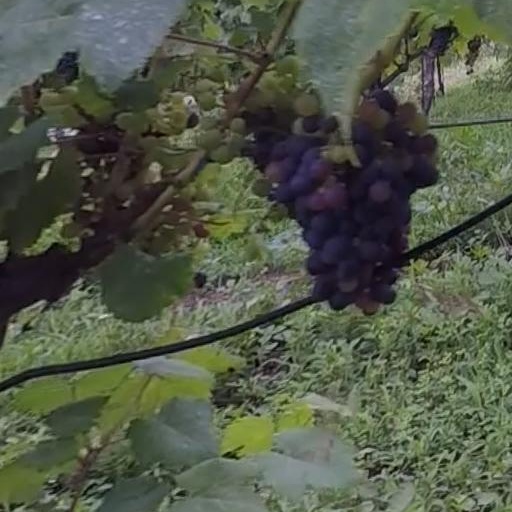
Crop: grape